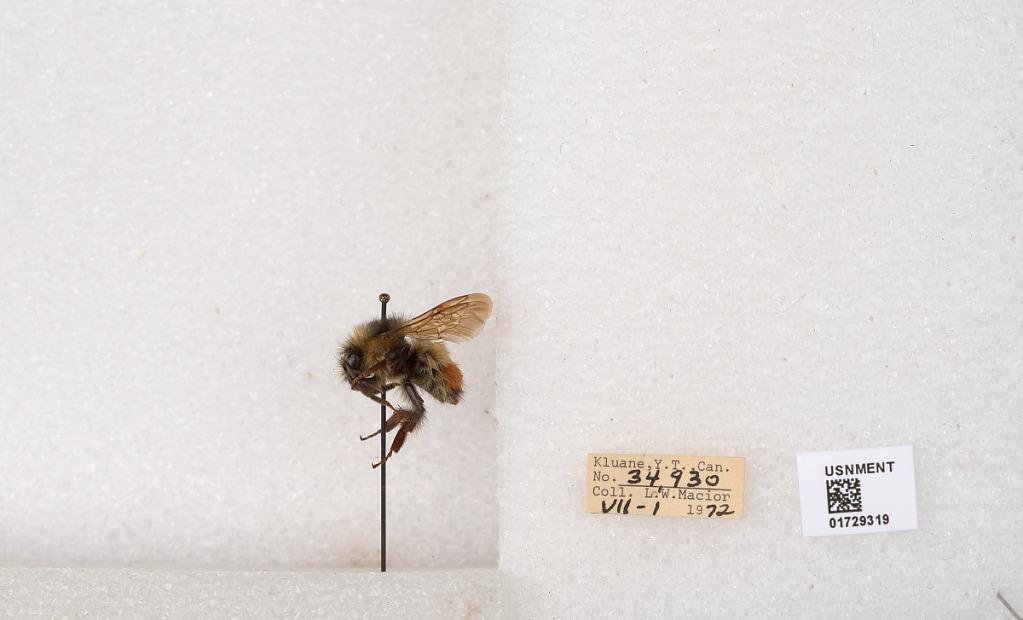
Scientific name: Bombus flavifrons Cresson
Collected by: L. Macior
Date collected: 1972-7-1
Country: Canada
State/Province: Yukon Territory
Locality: Kluane National Park and Reserve
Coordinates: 60.7493, -139.504